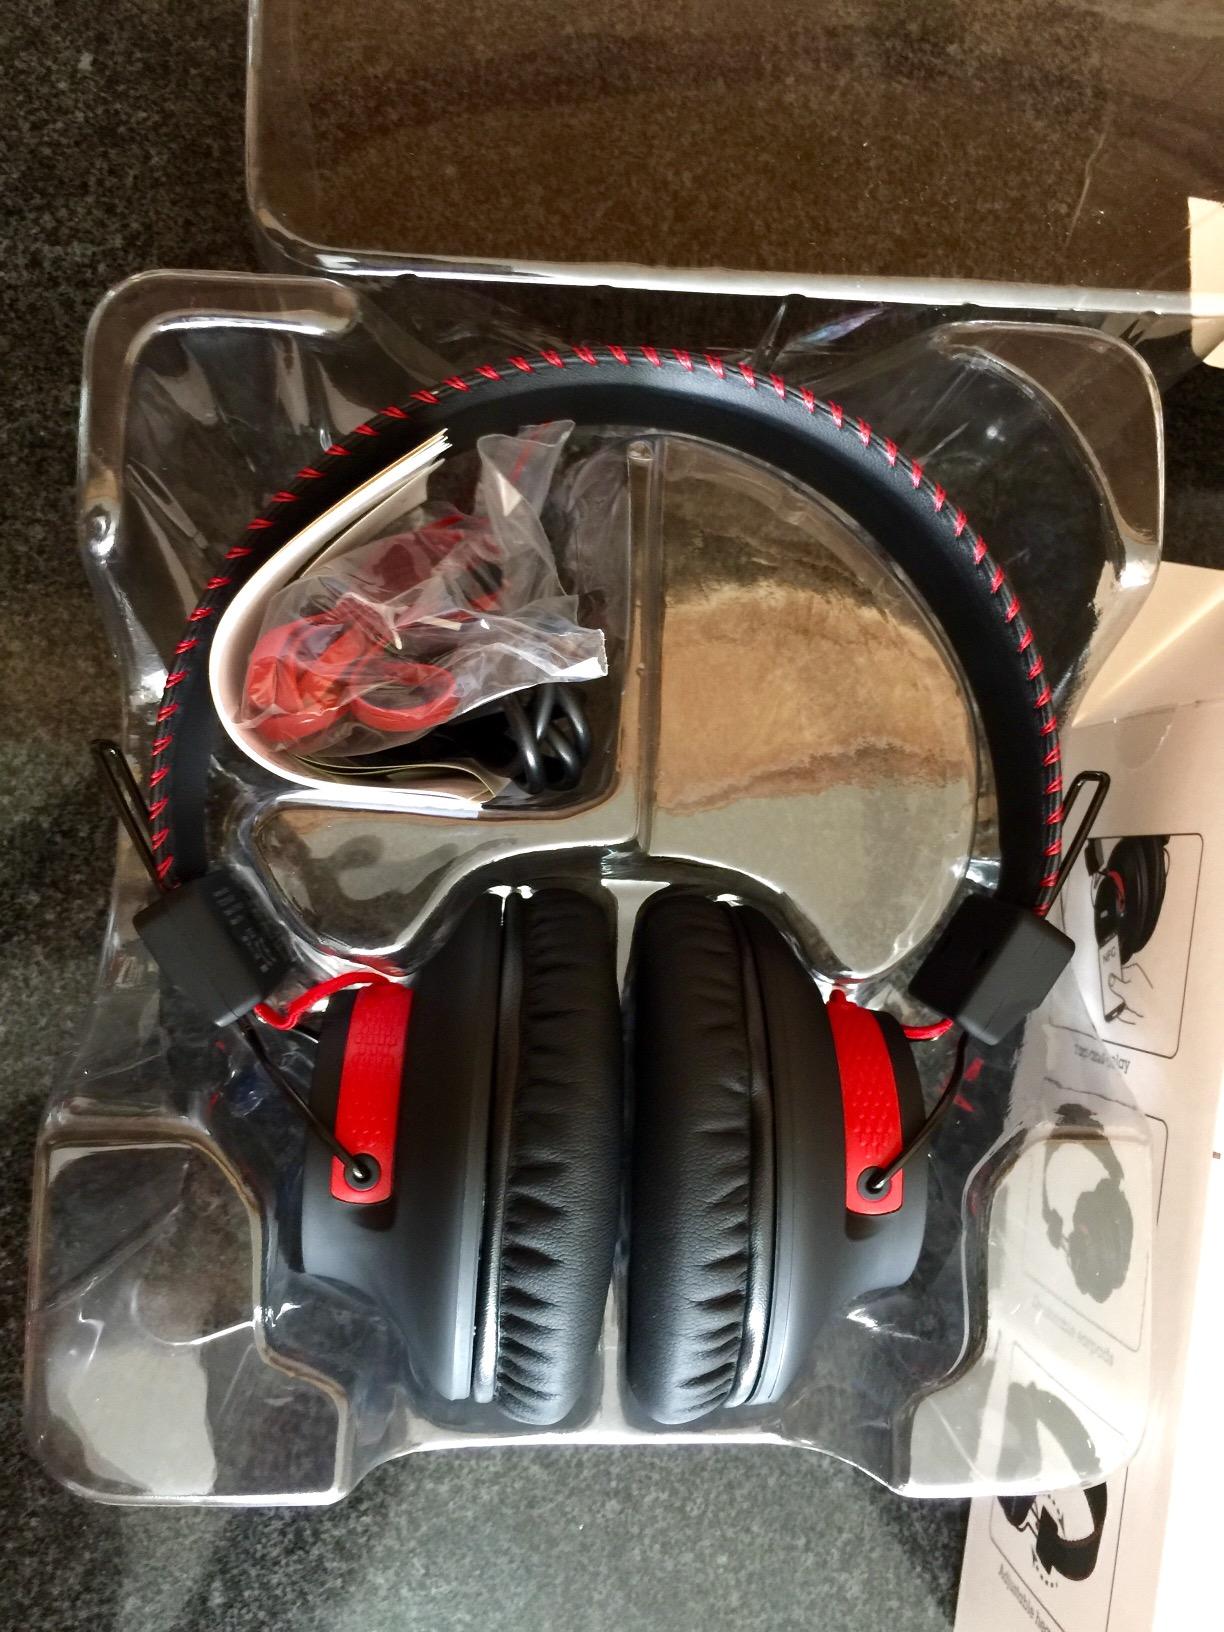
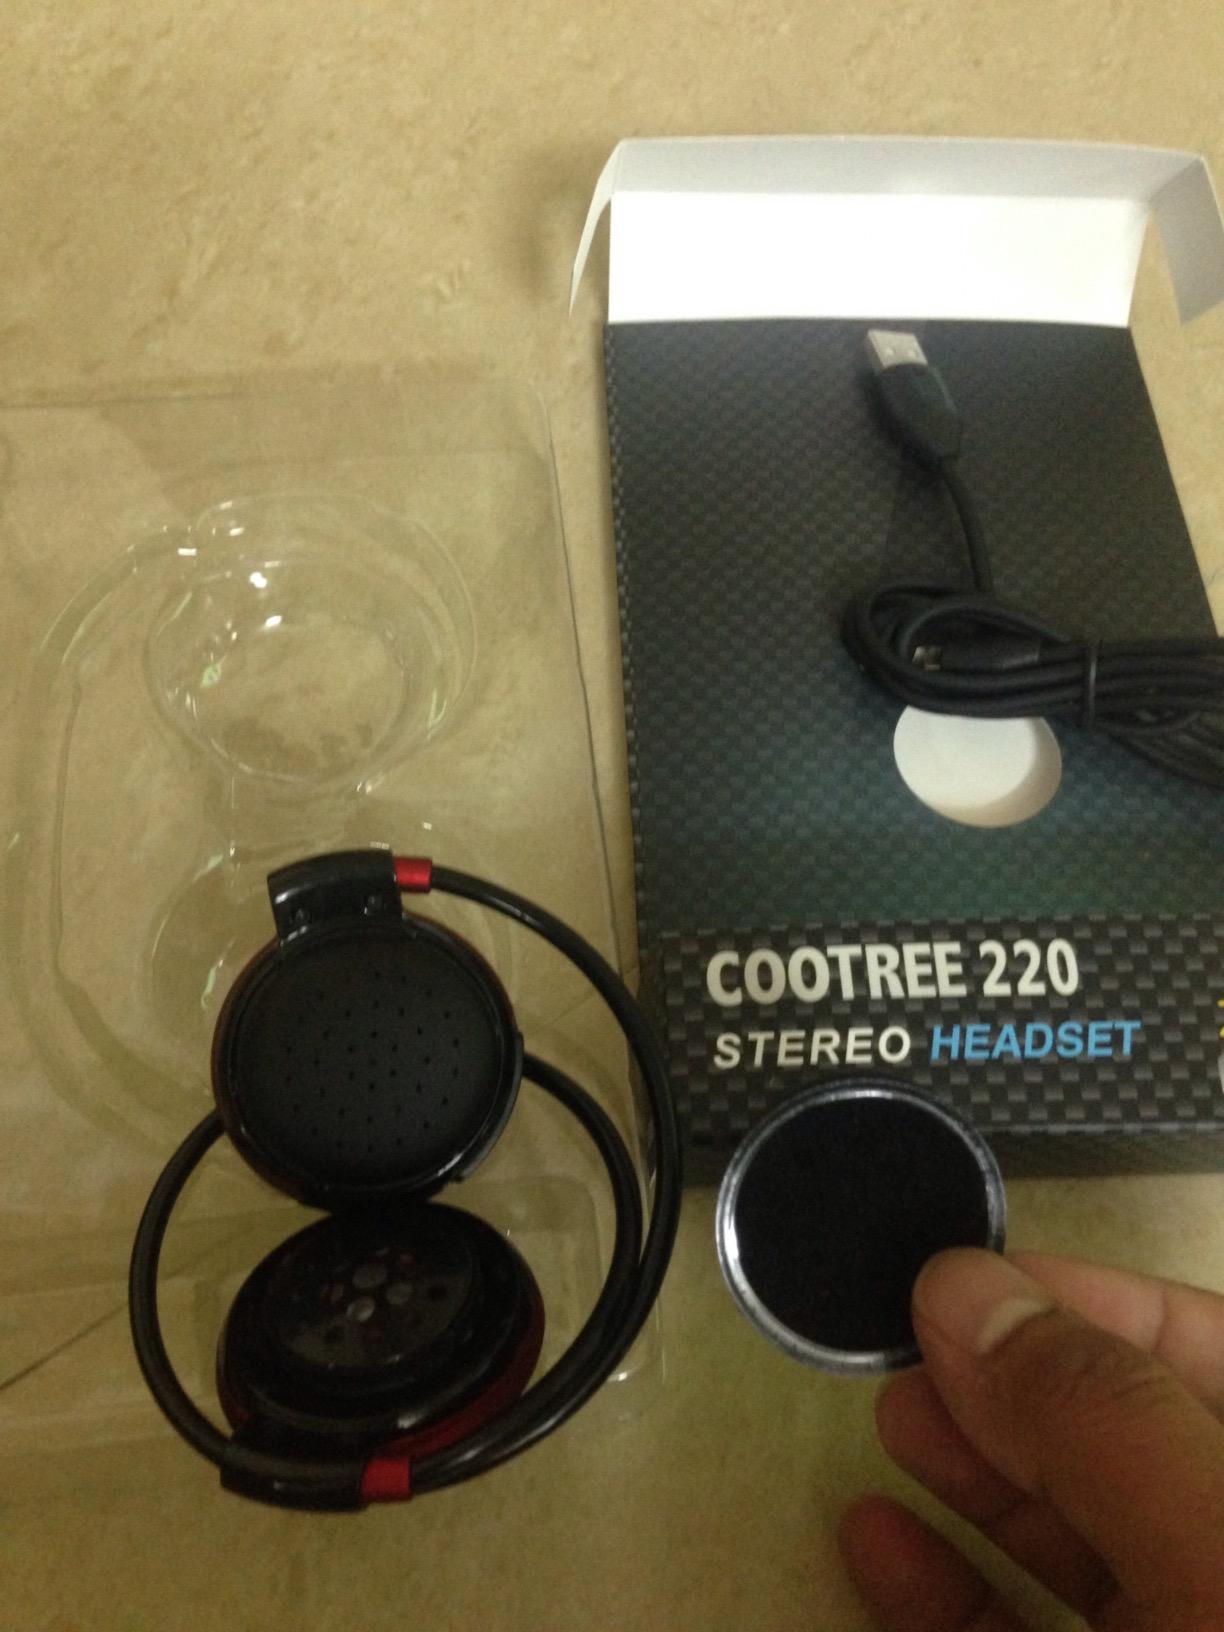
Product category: headphones
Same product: no